Xinhe station (Guangzhou Metro)

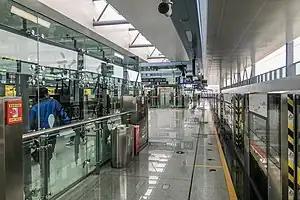
Platform 1 (towards Dongfeng)

Xinhe station, is an elevated station of Line 14 of the Guangzhou Metro. It is also the northwestern terminus of Line 14's Knowledge City branch line. It started operations on 28 December 2017.